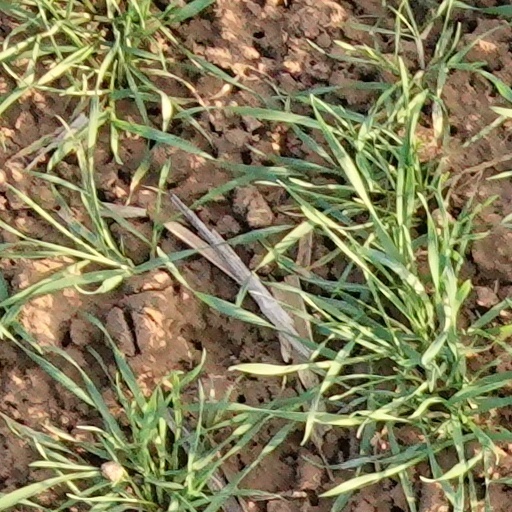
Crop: wheat